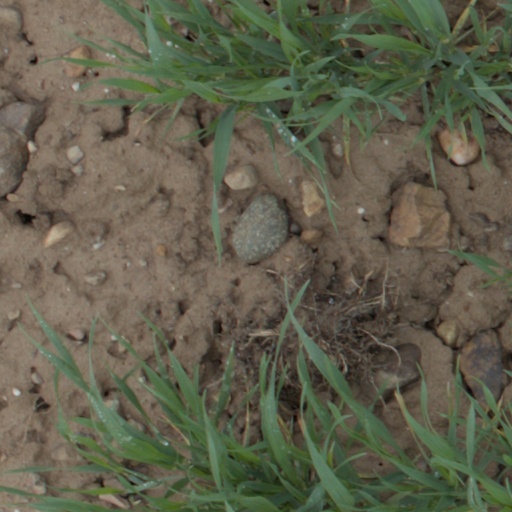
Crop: wheat